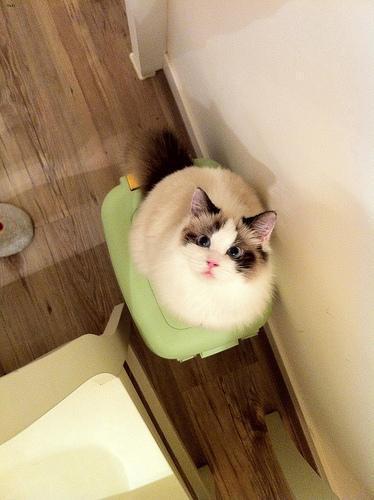
Ragdoll